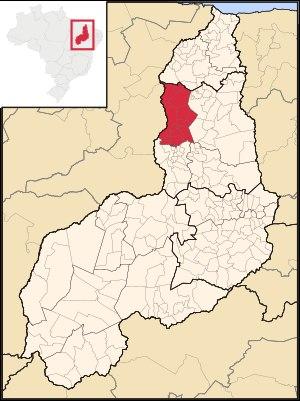
La microrégion de Teresina est l'une des quatre microrégions qui subdivisent le centre-nord de l'État du Piauí au Brésil.